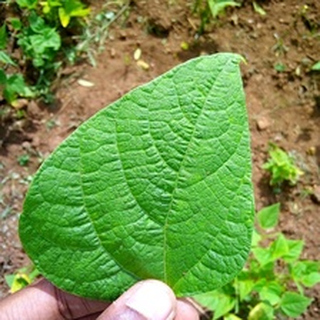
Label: healthy_bean